Chris Jagger

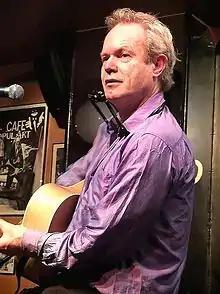
Jagger in 2013

Christopher Jagger (born 19 December 1947) is an English musician and actor. He is the younger brother of Mick Jagger, the frontman for the Rolling Stones.